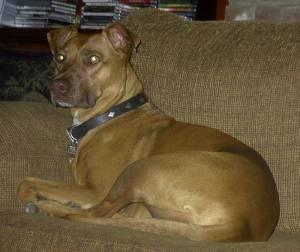
Breed: american pit bull terrier